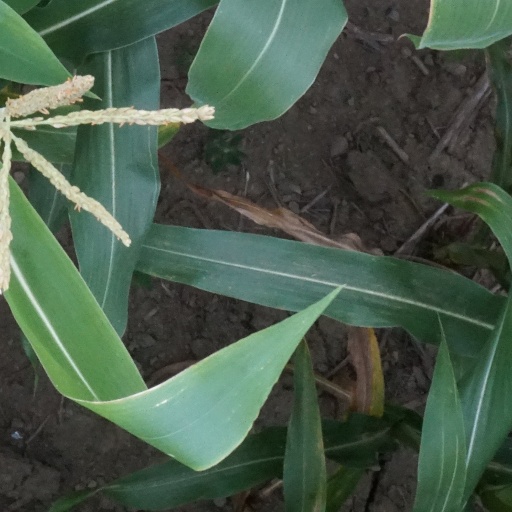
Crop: maize; corn